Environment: real
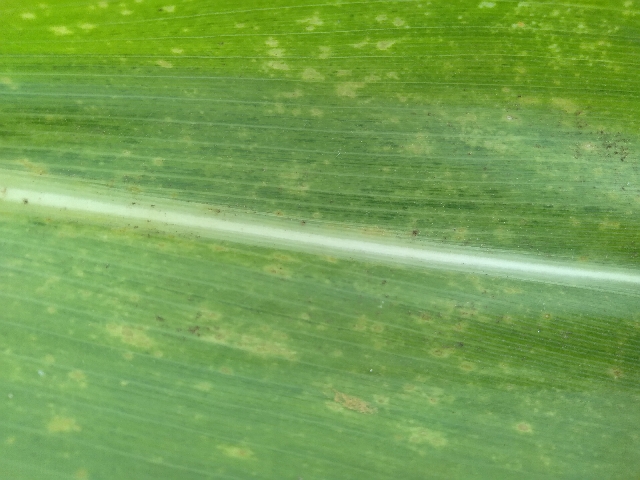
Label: lethal_necrosis